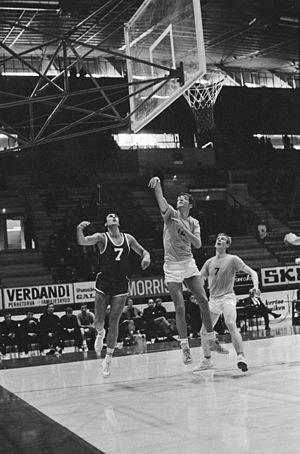
Championnat d'Europe de basket-ball 1968 à Helsinki, Belgique contre les Pays-Bas
L'équipe des Pays-Bas de basket-ball représente la Fédération des Pays-Bas de basket-ball lors des compétitions internationales, notamment aux Jeux olympiques d'été et aux championnats du monde.